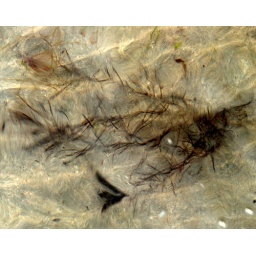
sea weed in water at beach muckross kilcar co donegal 23/7/10